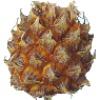
Label: pineapple_mini